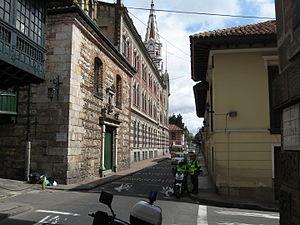
Bogota, anciennement Santa Fe de Bogotá Distrito Capital, est la capitale de la Colombie et également celle du département de Cundinamarca. Elle a été fondée le 6 août 1538 par le conquistador espagnol Gonzalo Jiménez de Quesada. Suivant l’organisation d’un district capital unitaire et décentralisé, Bogota jouit d'une autonomie lui permettant la gestion de ses intérêts dans les limites imposées par la Constitution et la loi. Composée de 20 districts, elle est la métropole incontestée du pays aux points de vue administratif, économique et politique.